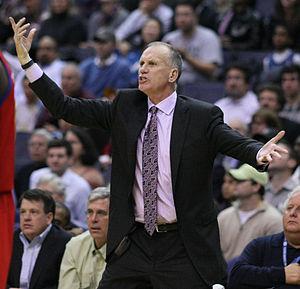
Paul Douglas Collins, né le 28 juillet 1951 à Christopher, plus connu sous le nom de Doug Collins, est un ancien joueur professionnel de basket-ball américain et commentateur qui est également l'entraîneur de nombreuses équipes de la NBA.
Le tableau suivant est un récapitulatif des différents entraîneurs des Bulls de Chicago, au fil des saisons.
Le tableau suivant est un récapitulatif des différents entraîneurs des 76ers de Philadelphie, au fil des saisons.